Dorna Sports

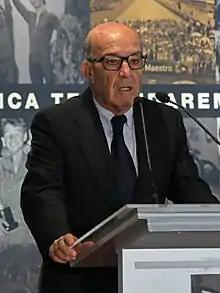
Carmelo Ezpeleta, Dorna Sports CEO

Set up by Banco Banesto as Dorna promocion del deporte, the company was sold to CVC Madrid in 1998 as the operation developed internationally and was renamed Dorna Sports. The purchase was closely supervised by American Hardy McLain, cost $80 million (approximately), half of which was needed to pay off Dorna debt. McLain, one of the founders of CVC and formerly an executive of Citibank (CVC was spun out of Citibank in 1981), was present at several motorcycle Grand Prix events in 1998 but, confident in the ability of Dorna CEO Carmelo Ezpeleta, has left the running of the company to the Spaniard, as well as the almost completely Spanish Dorna executive leadership.